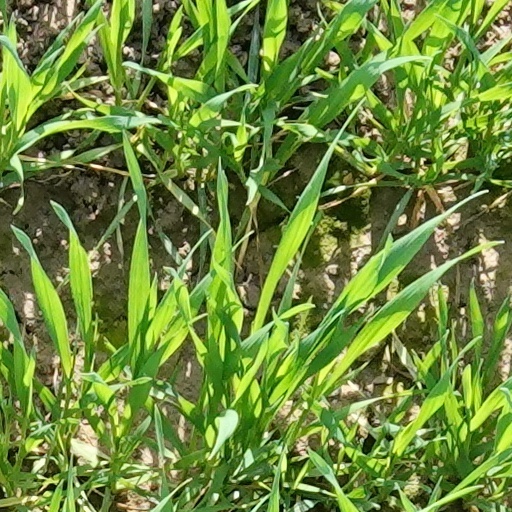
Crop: wheat